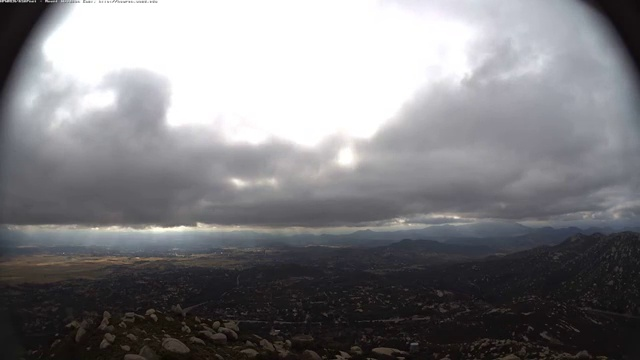
Fire: no
Smoke: no